List of Florida Complex League stadiums

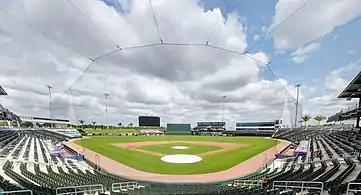
CoolToday Park is the newest stadium in the league and home of the Braves.

There are 13 stadiums in use by Florida Complex League baseball teams, all located in Florida. The oldest is Publix Field at Joker Marchant Stadium (1966) in Lakeland, home of the Tigers. The newest stadium is CoolToday Park (2019) in North Port, the home field of the Braves. Three stadiums were built in the 1960s, one in the 1970s, and three in each of the 1980s, 1990s, and 2010s. The highest seating capacity is 11,000 at the Yankees' George M. Steinbrenner Field; the lowest capacity is 500 at the Carpenter Complex, where the Phillies play. All stadiums have a grass surface.